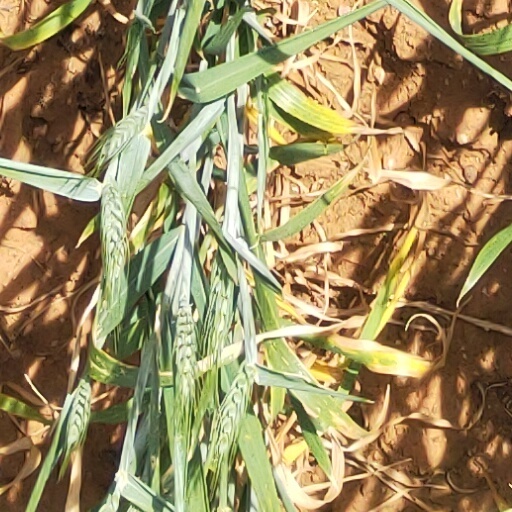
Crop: wheat